Bruiser Kinard

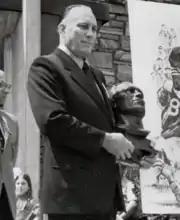
Kinard at his induction to the Pro Football Hall of Fame in 1971.

Kinard received numerous honors and awards for his accomplishments as a football player, notably including induction into the two major football halls of fame. He was inducted as a charter member into the College Football Hall of Fame in 1951, and in 1971 he was inducted into the Pro Football Hall of Fame. Other significant awards and honors include: